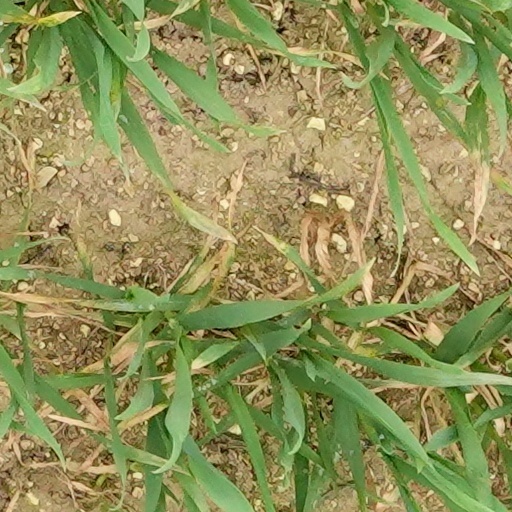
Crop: wheat